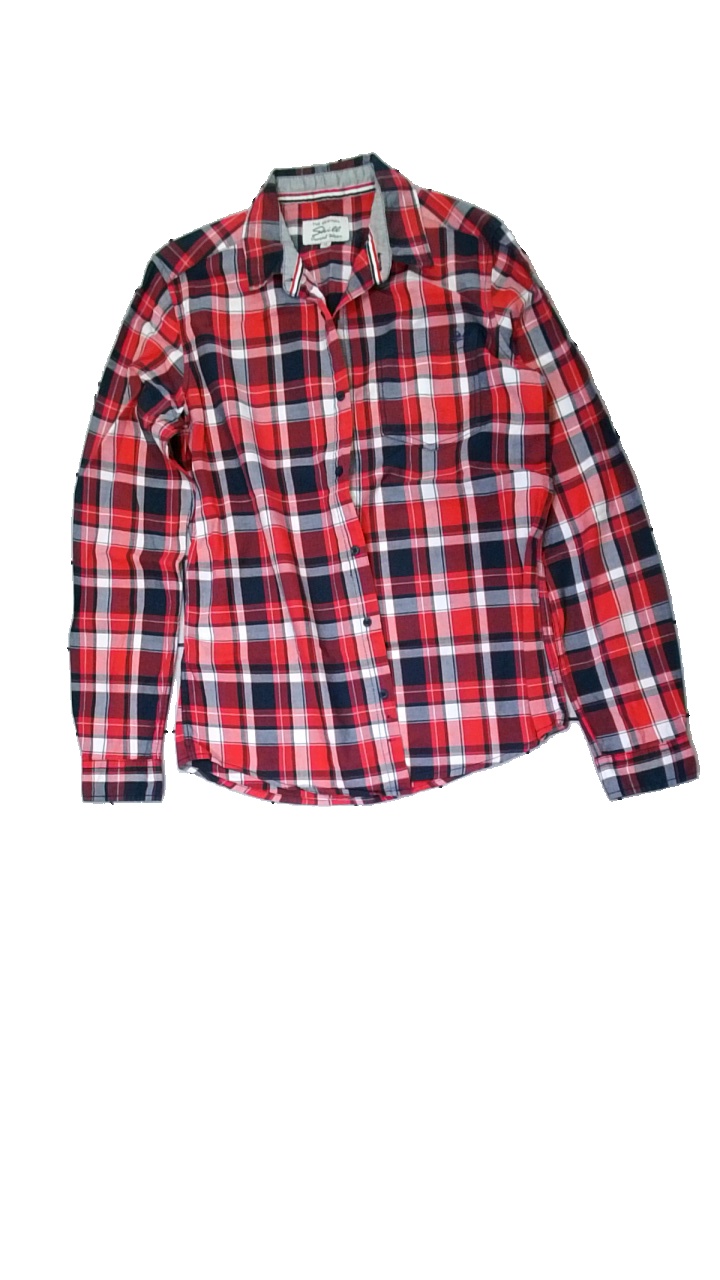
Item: Shirt (Children)
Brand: Skill
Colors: Multicolor, White, Red, Blue
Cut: C-collar
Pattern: Checkered print
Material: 100% cotton
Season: All
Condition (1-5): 5
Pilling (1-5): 5
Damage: extra hål pga lösa trådar
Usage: Reuse
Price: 50-100